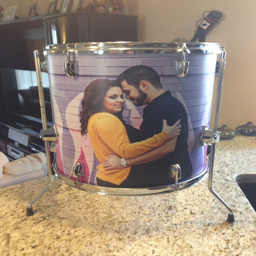
drum wrapped with our engagement .